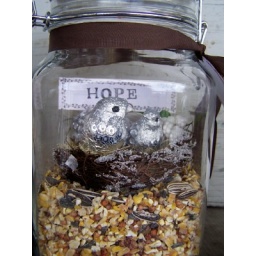
This my Winter Bella e-zine bird jar. Looked all over for a silver bird, and ended up with 4!